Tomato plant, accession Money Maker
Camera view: bottom (45 deg); turntable rotation: 330 degrees
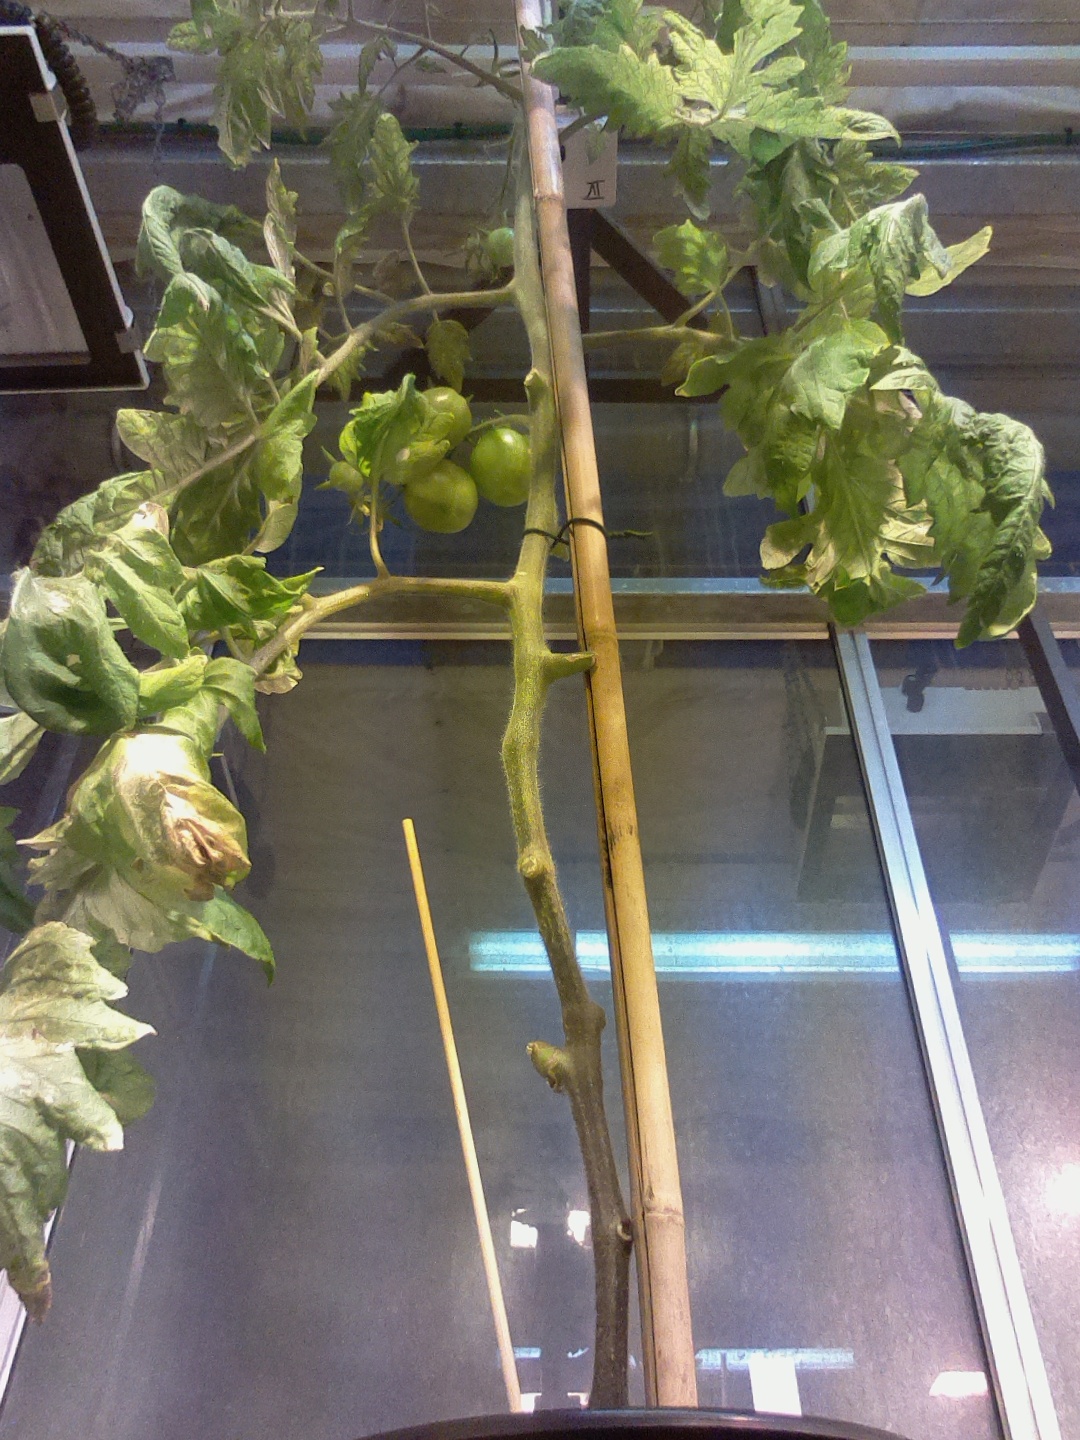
BBCH growth stage 78: 80% -90% of final fruit size